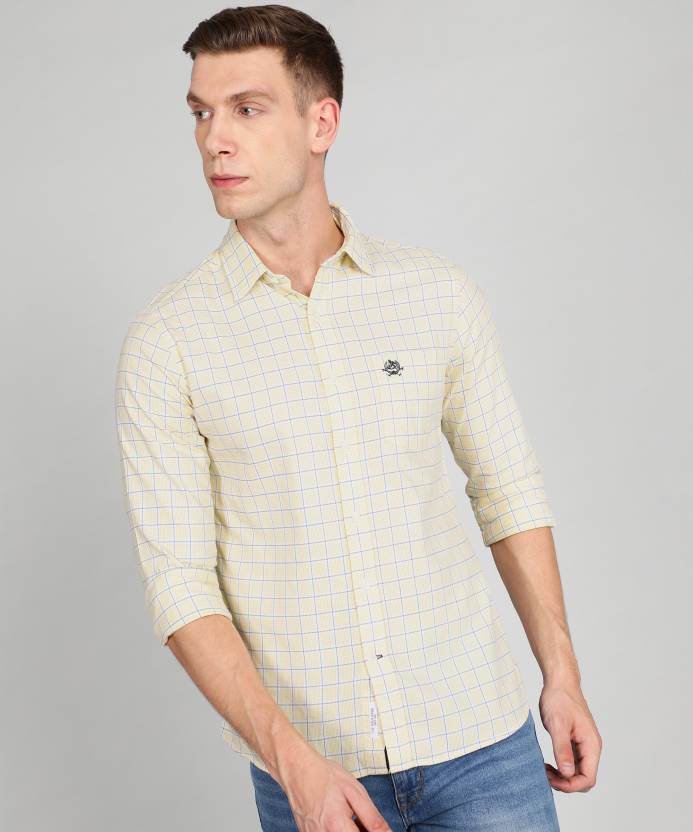
Product: Men Regular Fit Checkered Button Down Collar Casual Shi...
Price: ₹909
Colors: Yellow
Pattern: Checkered
Description: MENS  SHIRT, L